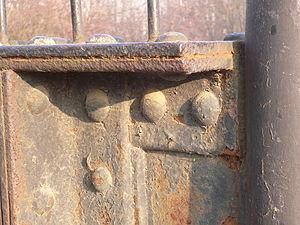
Le rivetage est un assemblage de pièces à l'aide de rivets. C'est un assemblage définitif, c’est-à-dire non démontable sans destruction de l'attache. Quoiqu'il existe depuis peu un type de rivet imprimant une liaison de type hélicoïdale, lors du montage, dans son logement, permettant ainsi un démontage et un remontage ultérieur sans destruction du rivet.
L'histoire de la tour Eiffel relate les origines et la construction du monument parisien.